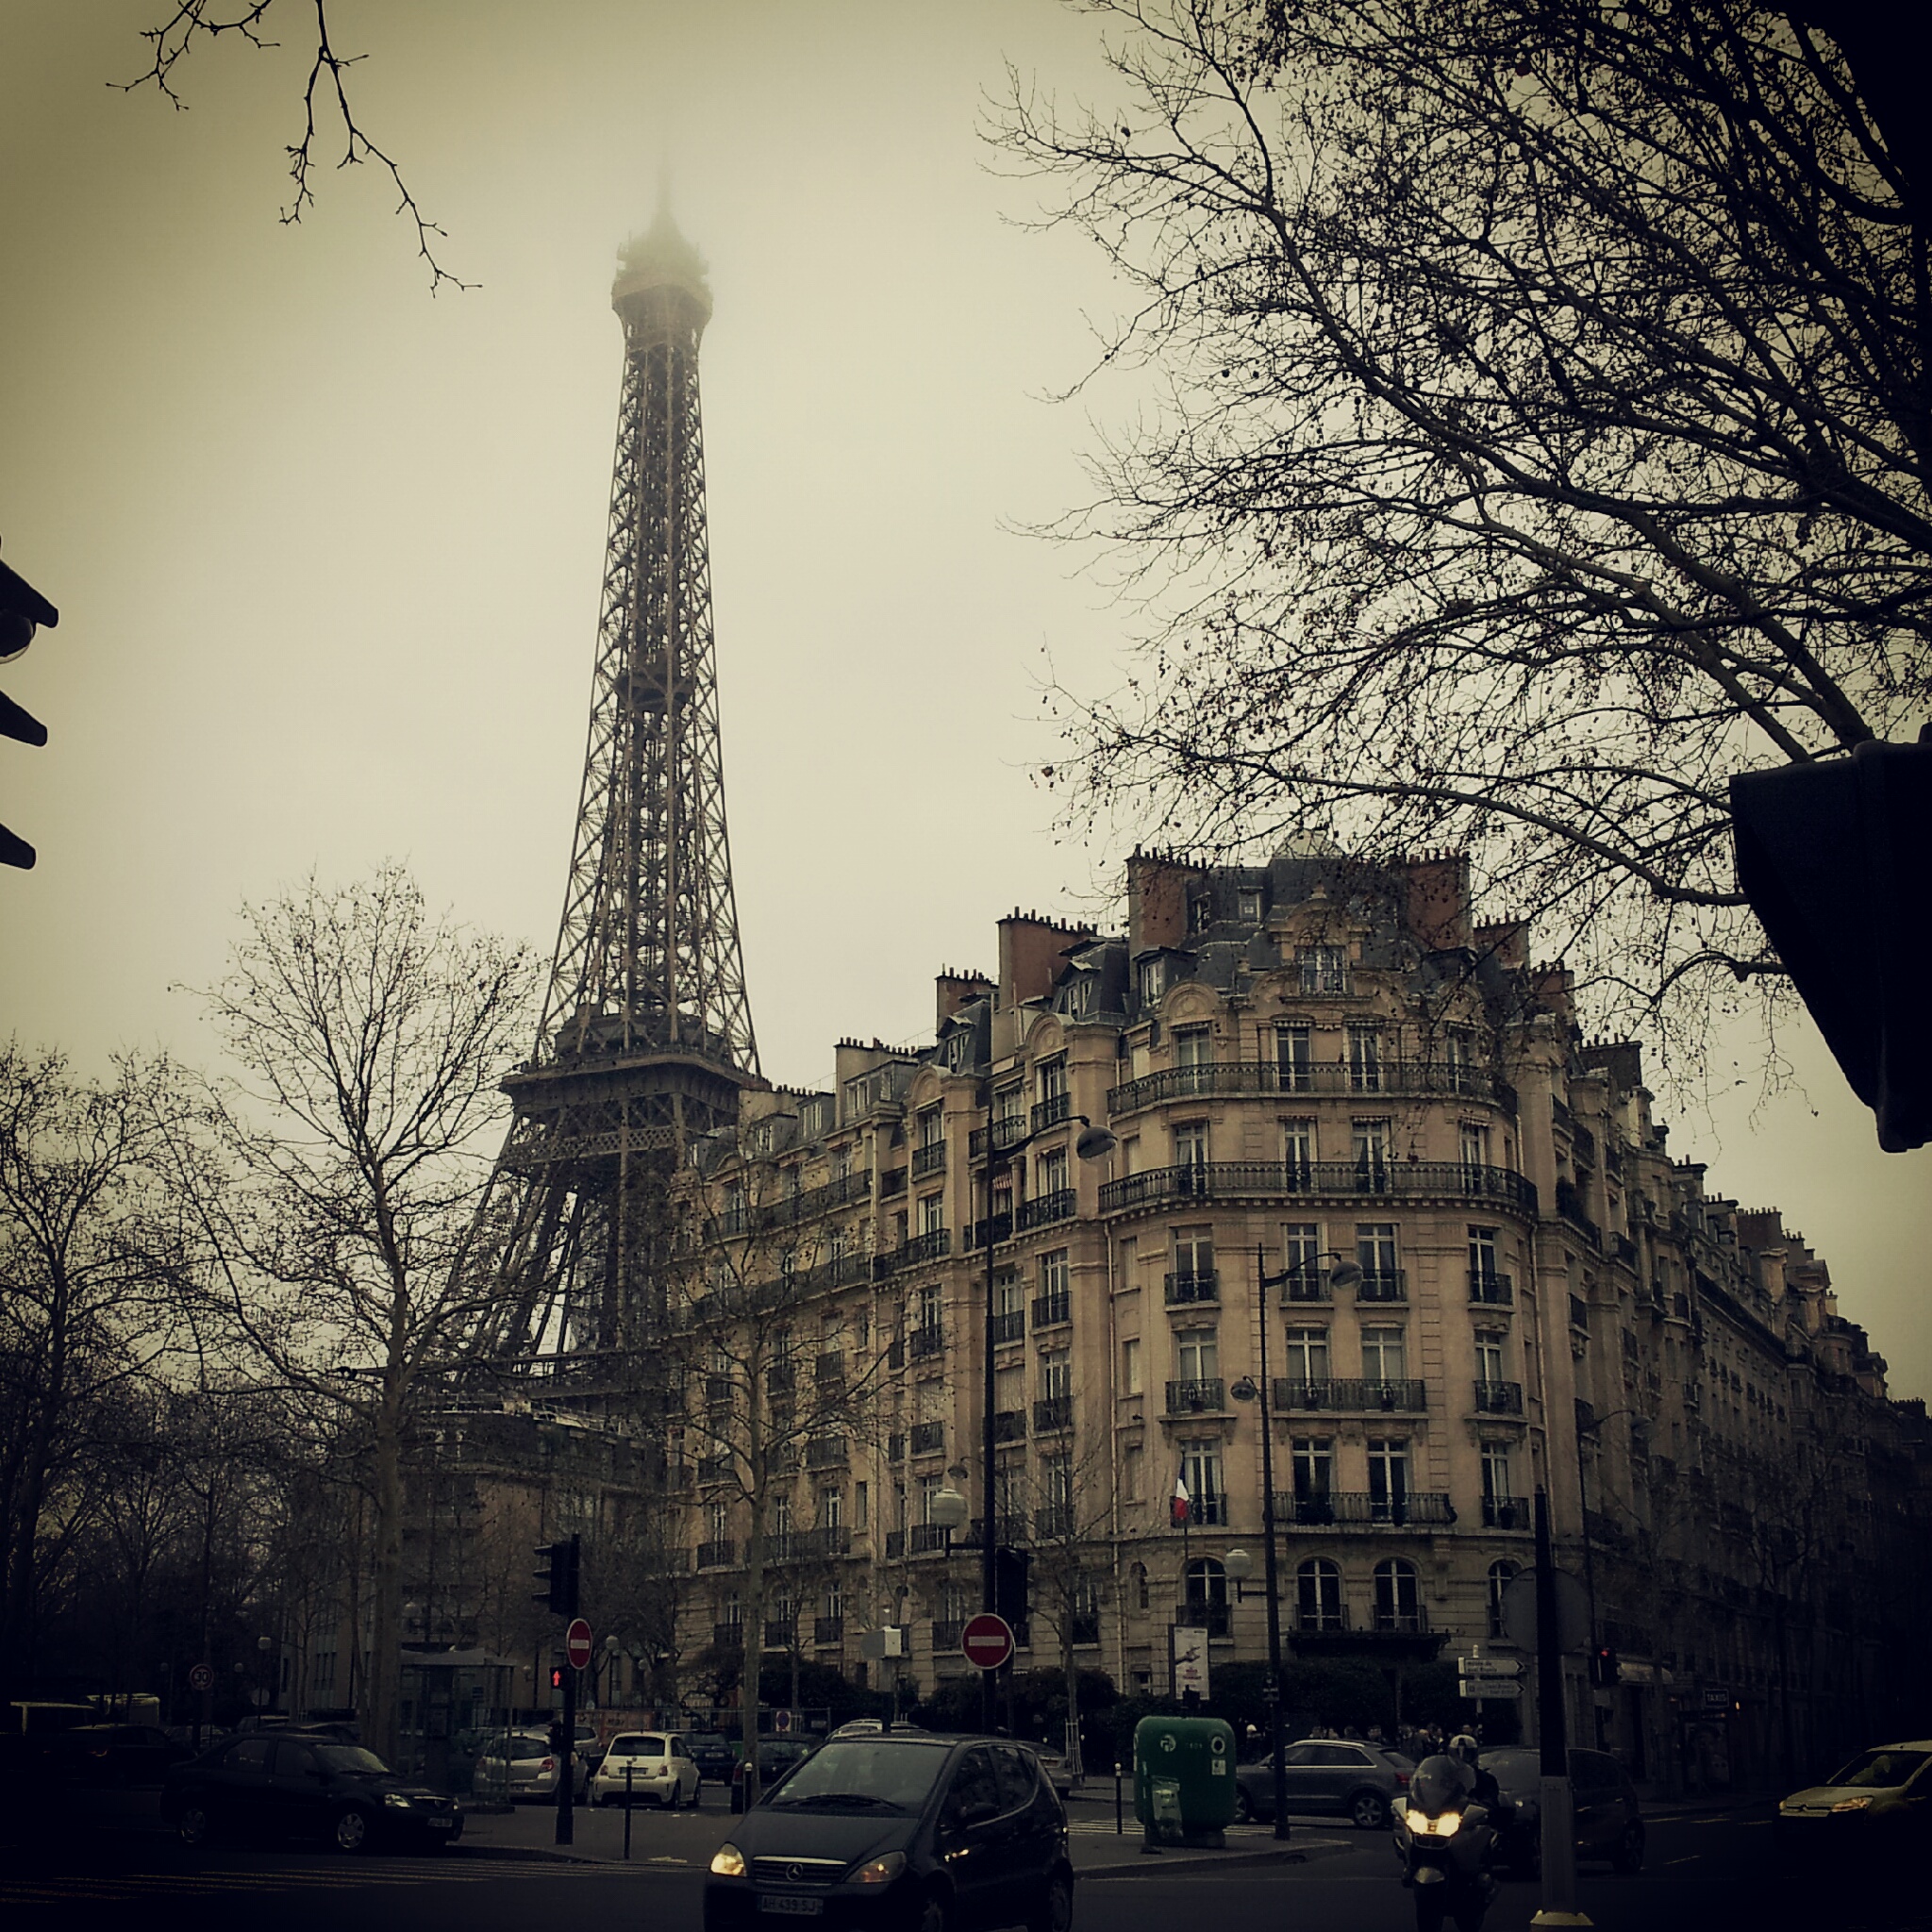
tree, architecture, fog, skyline, traffic, street, night, building, city, eiffel tower, paris, skyscraper, cityscape, downtown, dusk, france, evening, reflection, tower, landmark, spire, cars, shape, metropolis, urban area, human settlement, woody plant